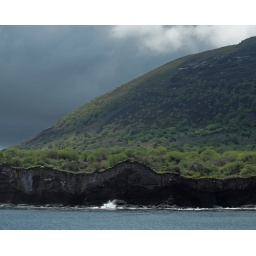
chinese hat around santiago island landscape near ocean 2-17 wed. galapagos